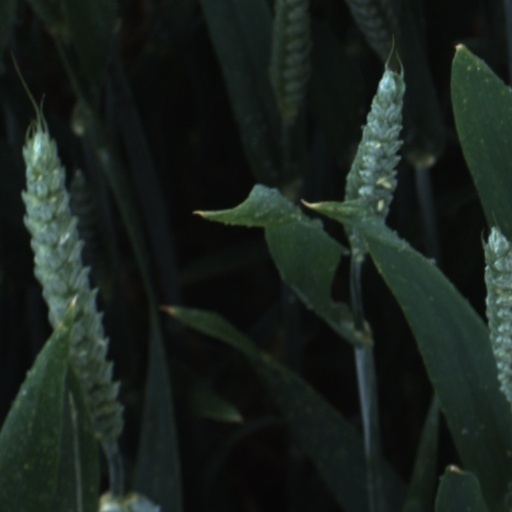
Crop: wheat